Ostankino Palace

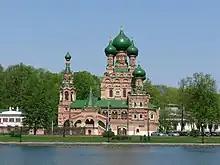
The manorial church was consecrated in 1683

Sheremetev's heirs barely maintained the palace; in the 1830s they demolished the old living quarters dating back to the 17th century, and demolished some of the free-standing service buildings.